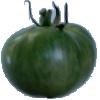
Label: Tomato not Ripened 1